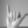
ASL letter: Y